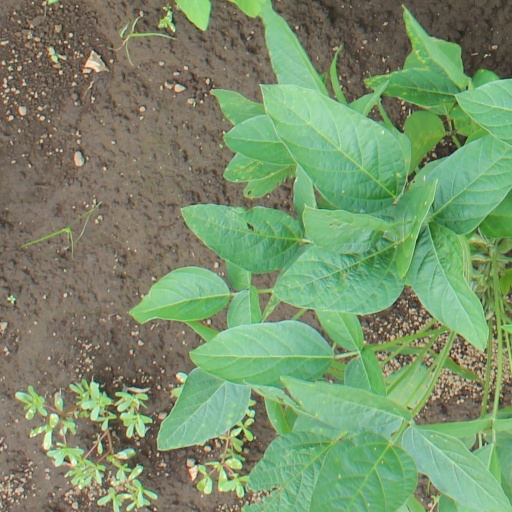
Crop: soybean